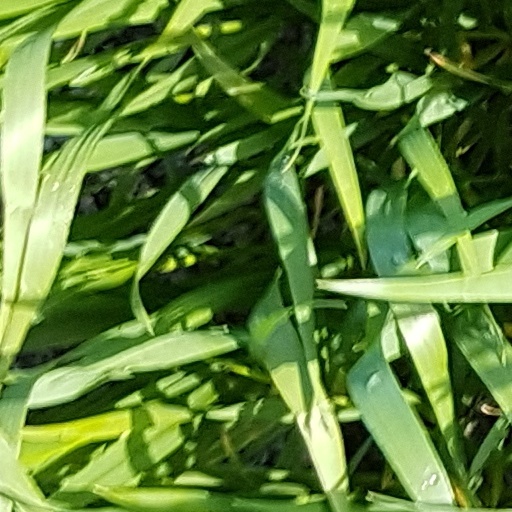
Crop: wheat